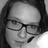
Emotion: sad